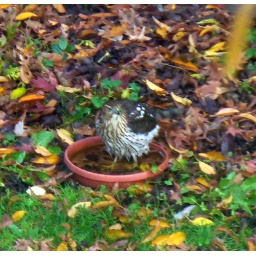
This immature female Coopers Hawk bathed in the water saucer in our backyard 15 November 2008.